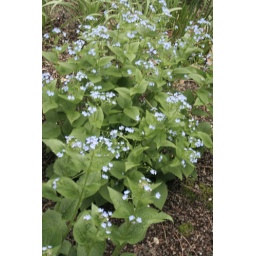
summer plants, in full blue flower